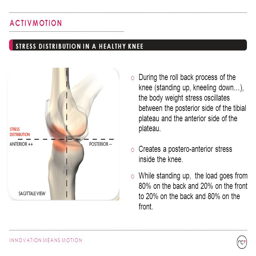
creates a postero - anterior stress inside the knee .